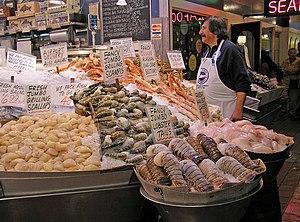
Un poissonnier ou une poissonnière est un commerçant détaillant de produits de la mer et d'eau douce. Son travail comprend l'achat, la conservation, la commercialisation de poissons, de crustacés, etc destinés à l'alimentation humaine. Il se fournit auprès des marchés d'intérêt nationaux, des centrales d'achat, des pêcheurs, des éleveurs.
Le marché de Pike Place est un marché public longeant la rive d'Elliott Bay à Seattle, aux États-Unis.